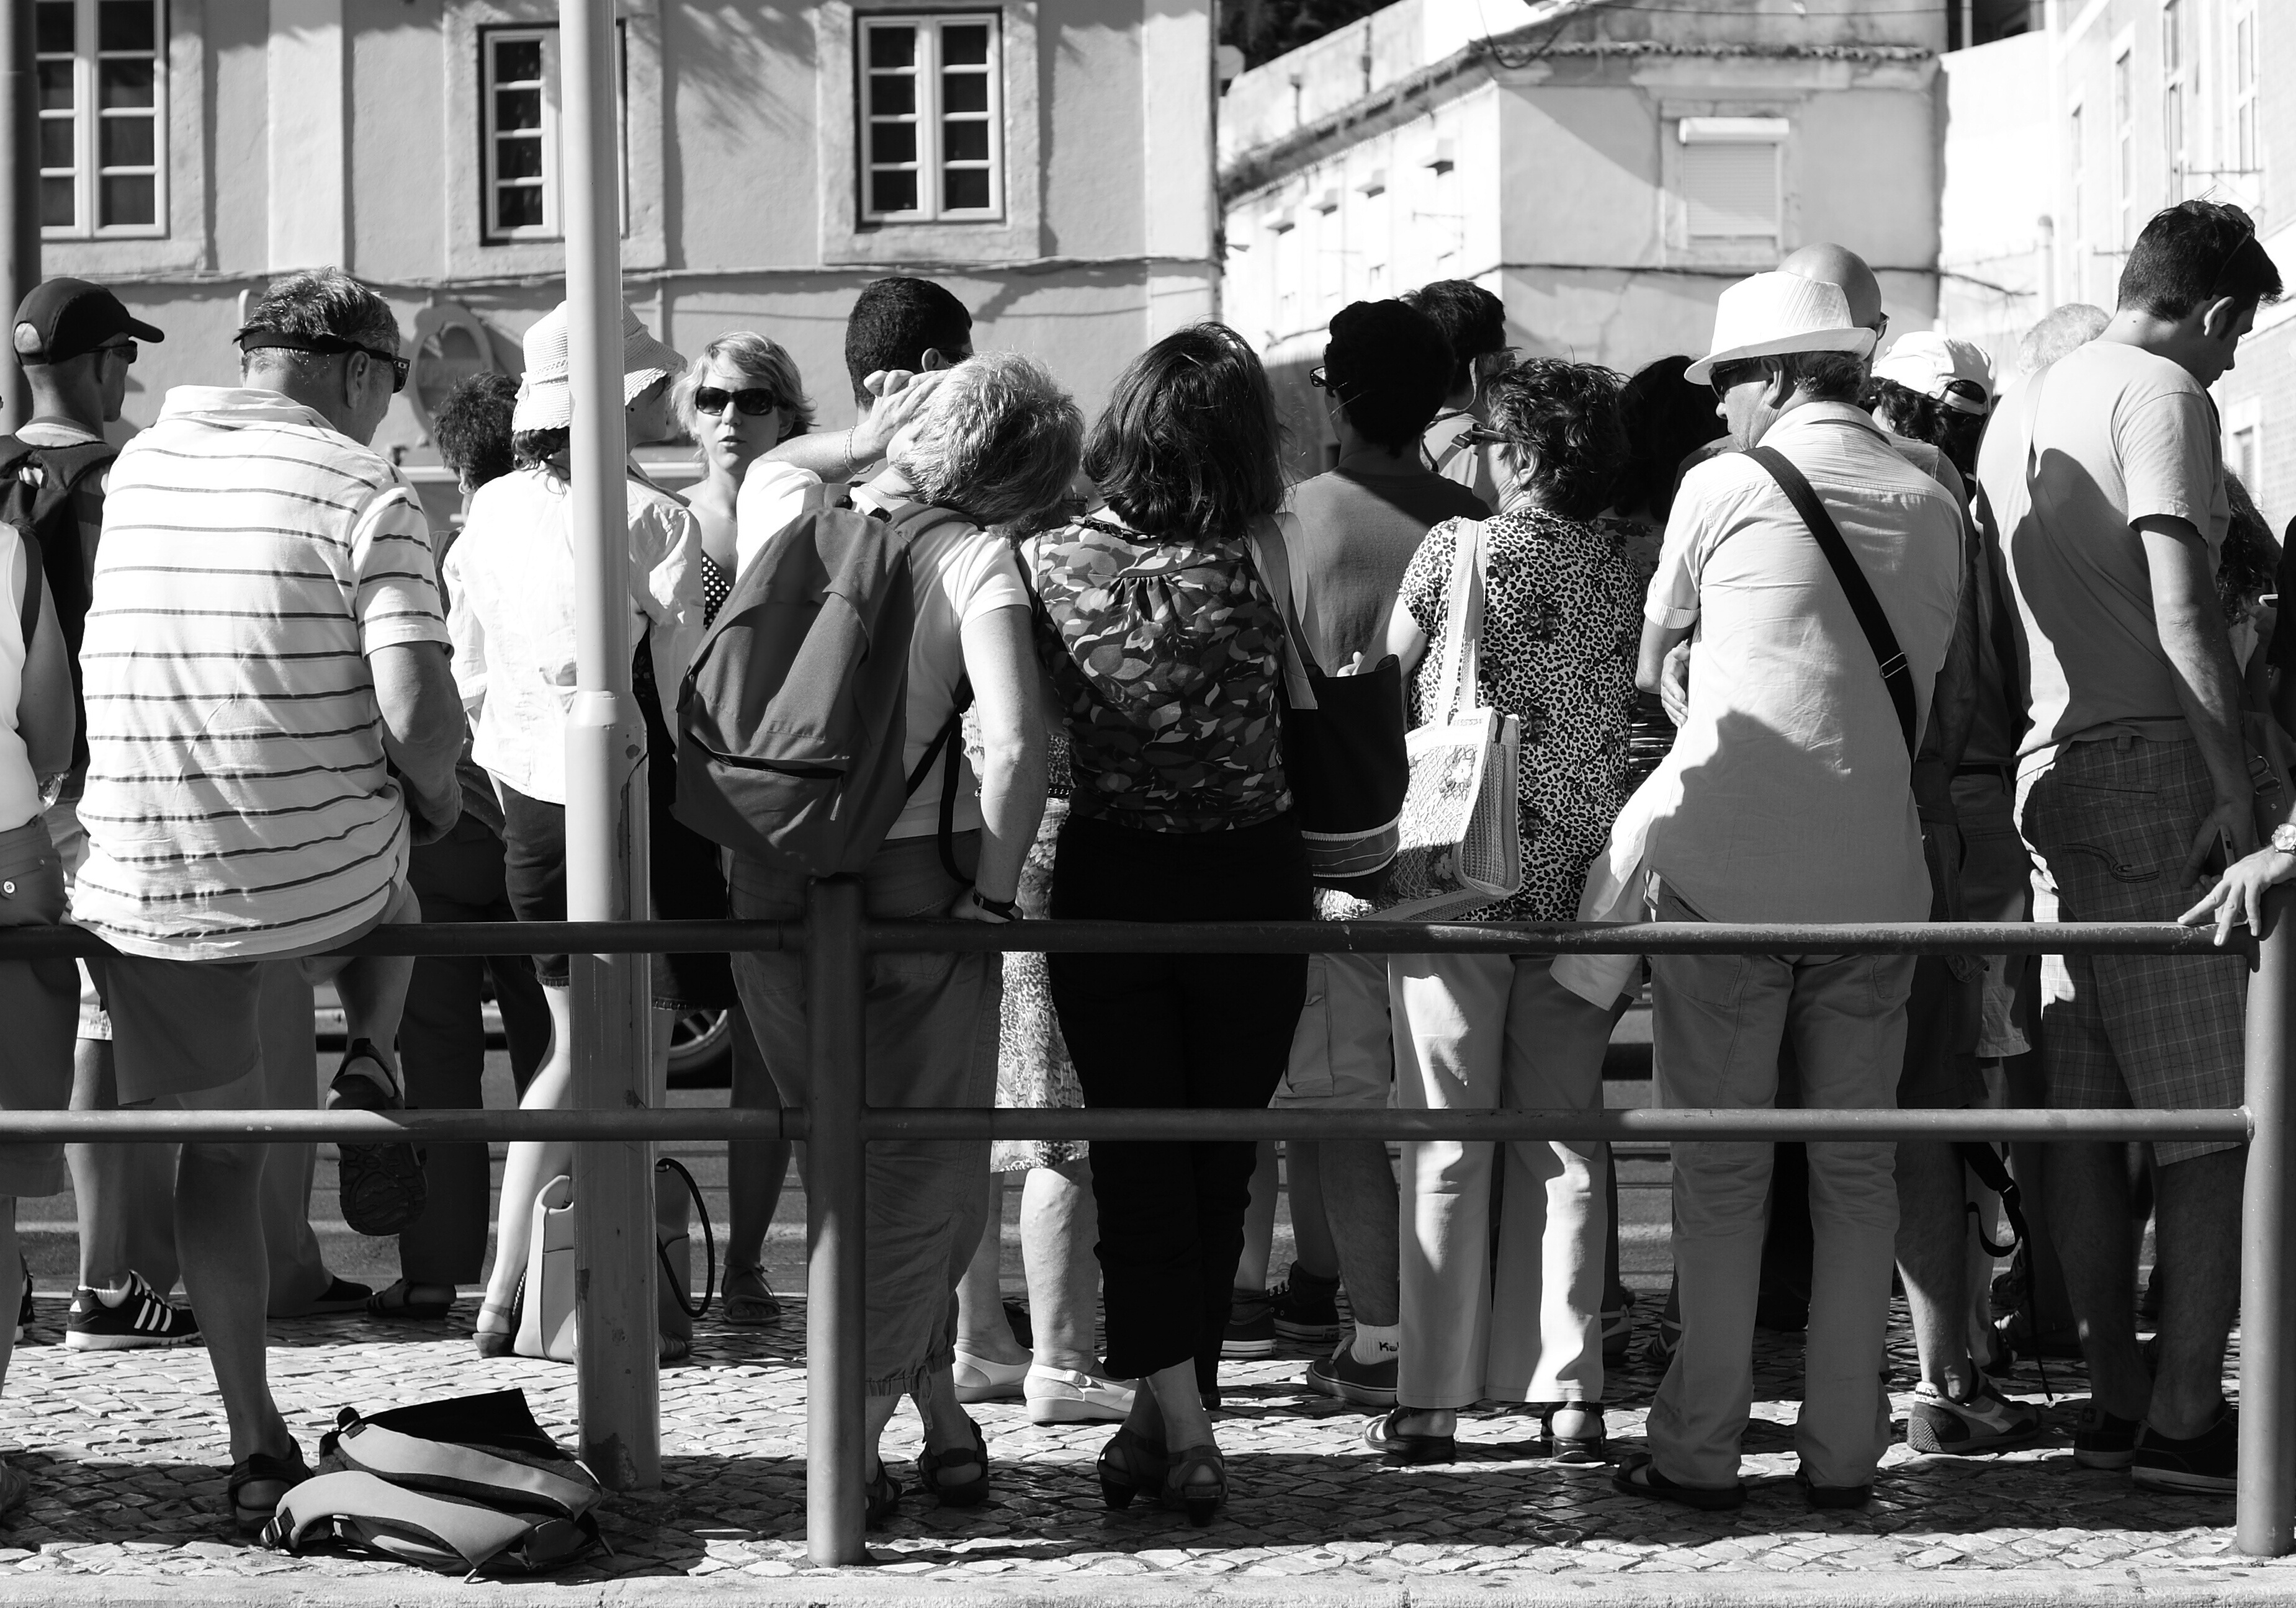
person, creative, black and white, people, road, white, street, photography, urban, crowd, social, dslr, lens, black, monochrome, streetphotography, bw, blackandwhite, blackwhite, 50mm, moments, infrastructure, public, photograph, prime, sony, pretoebranco, rua, streetphoto, lisboa, lisbon, moment, unposed, decisive, pretobranco, sp, dslra200, pb, fotografiaderua, streetmoments, lavinha, sal50f18, a200, sal, jo olavinha, monochrome photography, social group